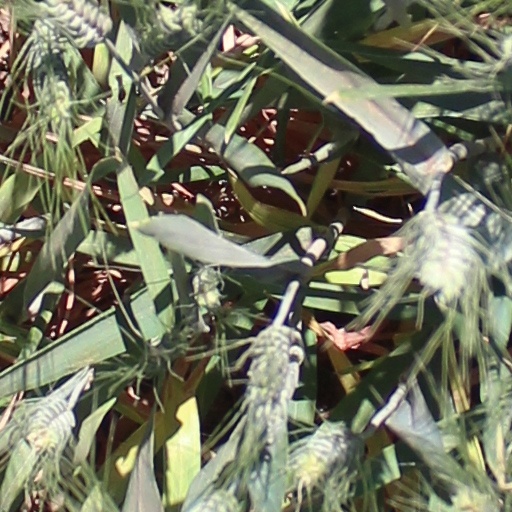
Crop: wheat